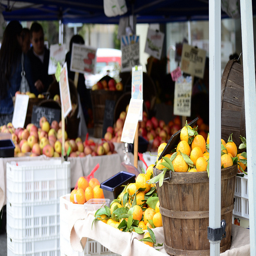
A farmers market filled with lots of fresh produce.
there is a farmer market with lots of fruits
A fruit stand is displaying freshly picked oranges.
A group of oranges stacked in a wooden bucket.
A fruit market with all types of fresh fruits are seen.